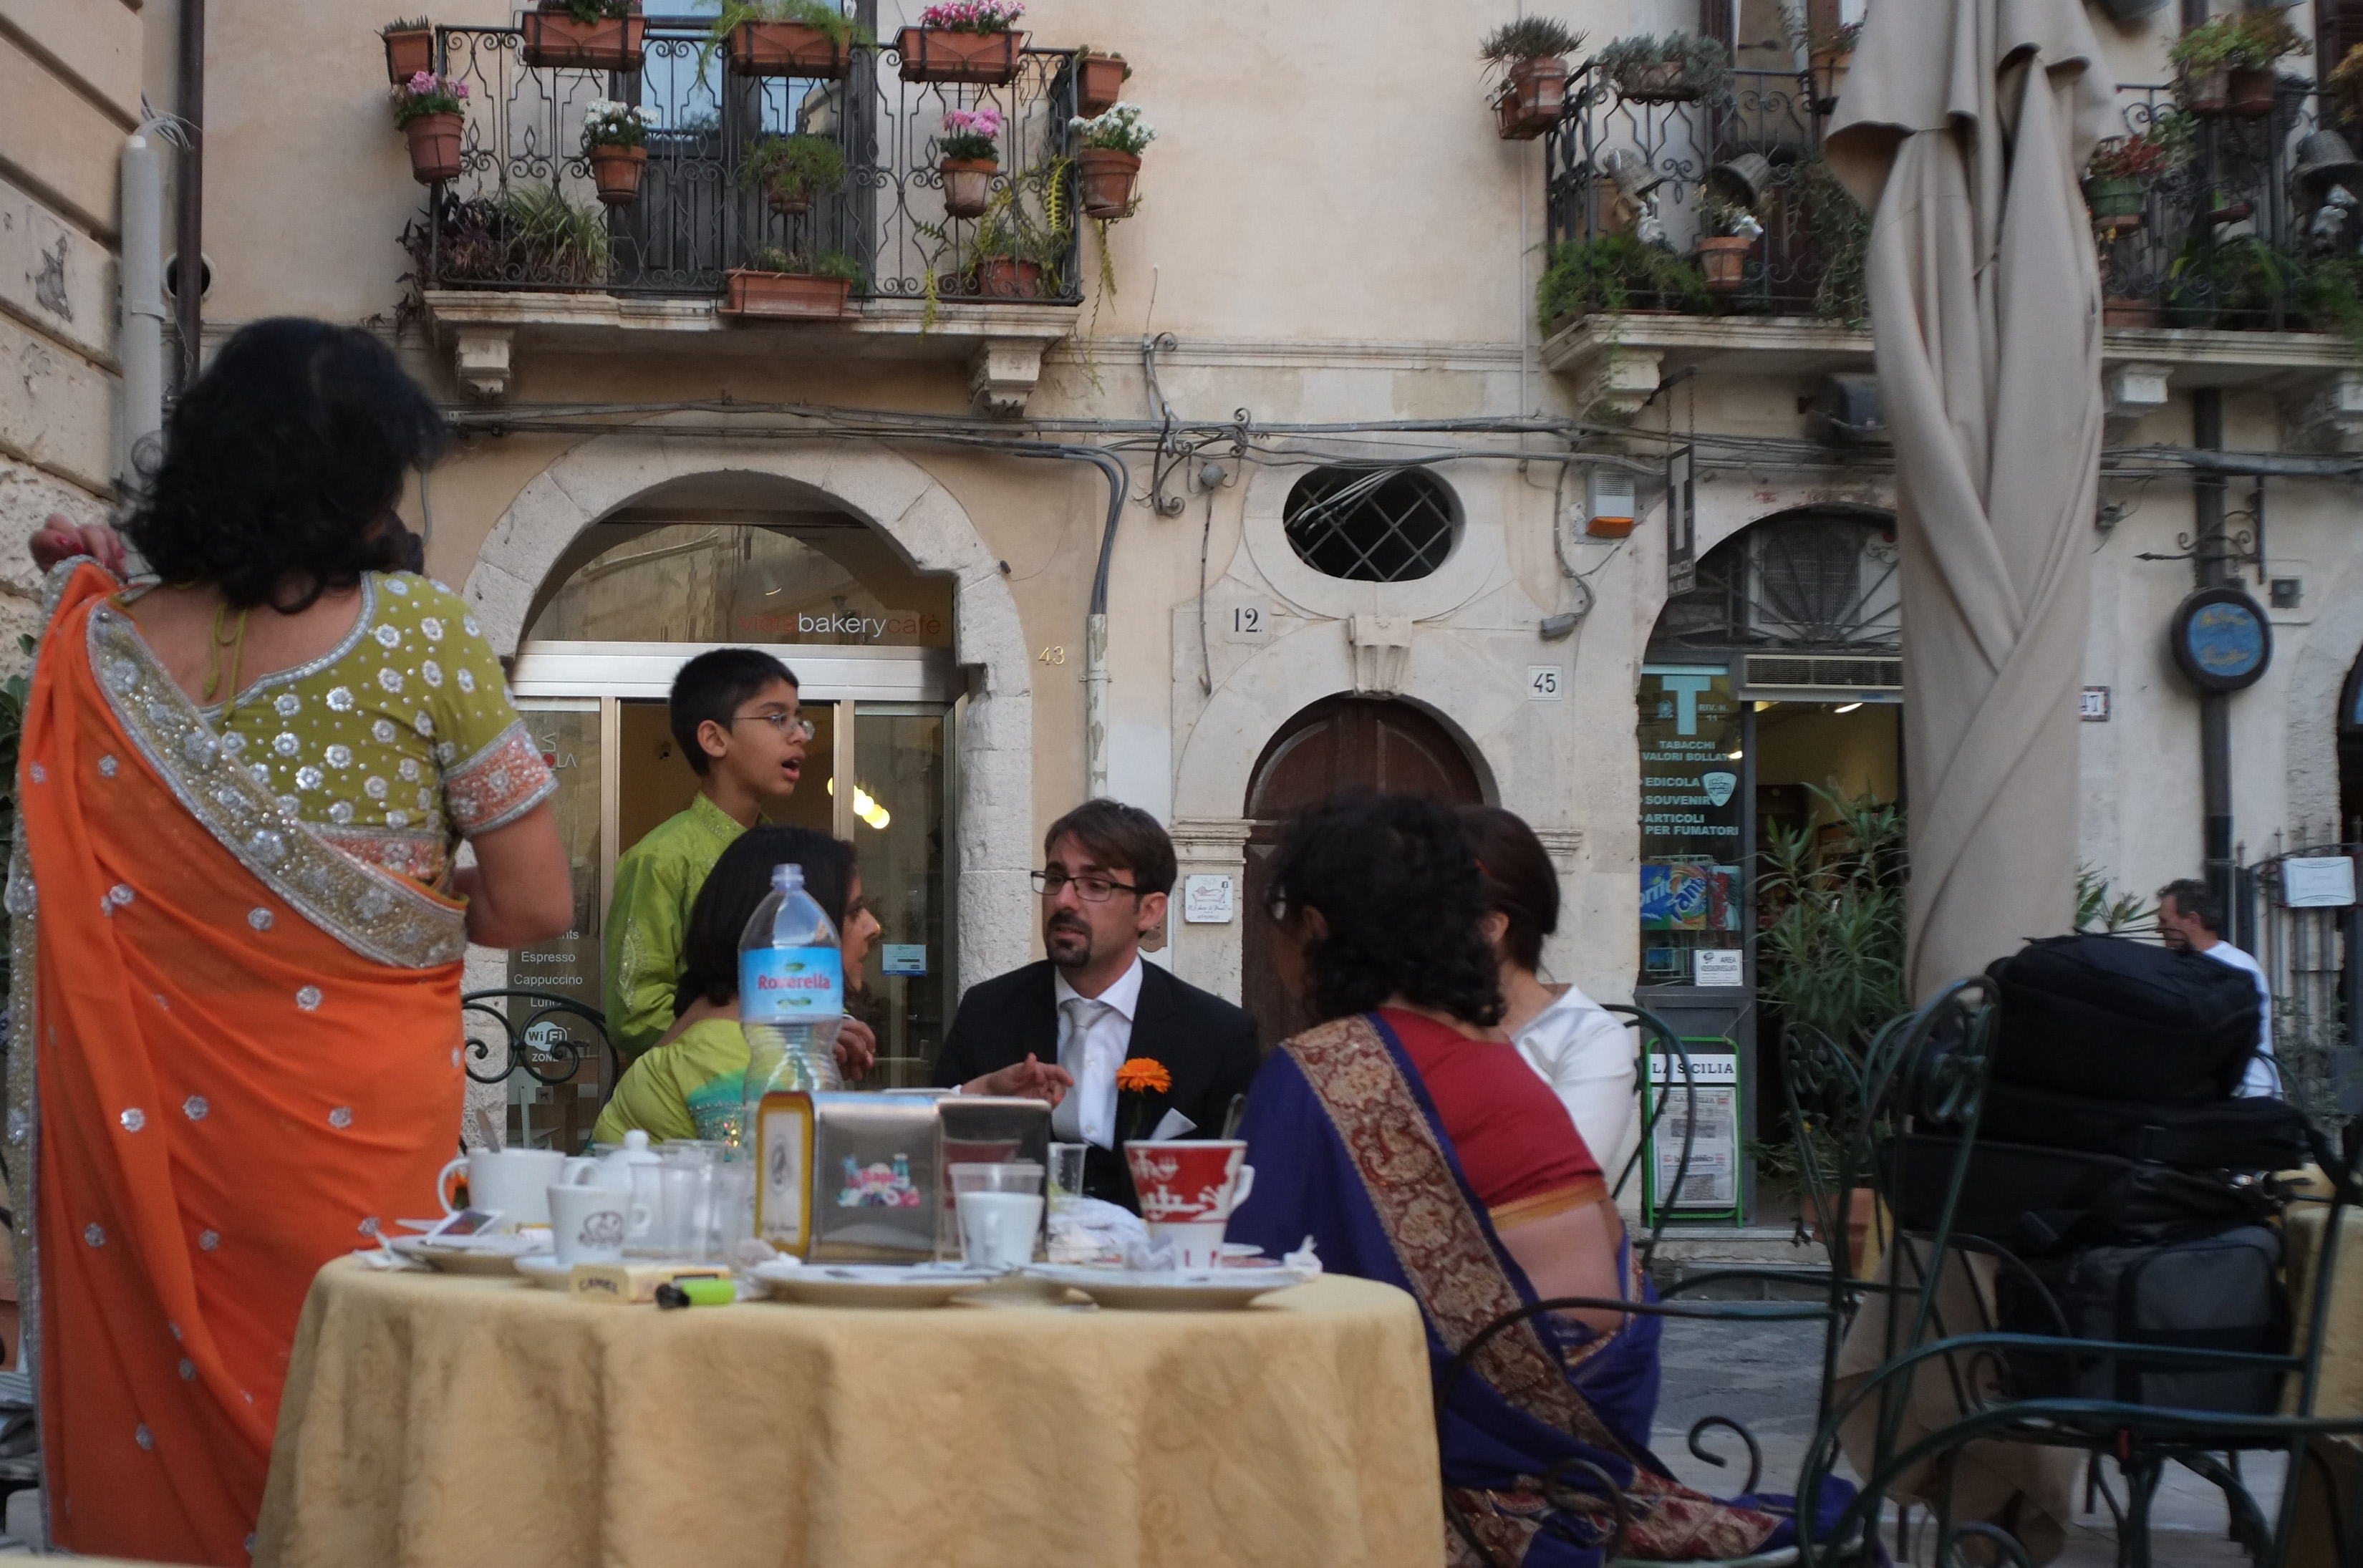
italy, tourism, fuji, sicily, fujix, fujixe1, e1, siracusa